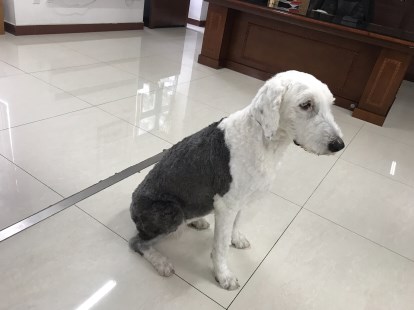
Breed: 257-n000108-Old_English_sheepdog